Housing in Ethiopia

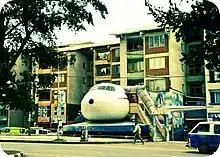
Condominium in Addis Ababa

In 2005, Ethiopia initiated condominium allotment for people who are in low-and middle-income people to create job opportunities and promotes enterprises. The first pilot condominium testing began in Addis Ababa at Bole sub-city between the year 2003 and 2005. In later years, the government borrowed funds from Commercial Bank of Ethiopia and constructed subsidized condominium houses in Addis Ababa and selected towns.